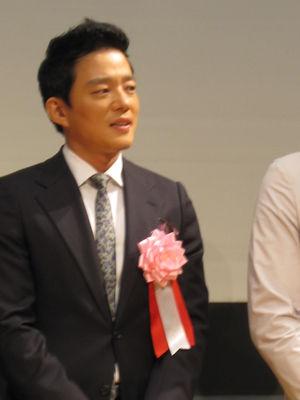
Lee Beom-soo né le 3 janvier 1970, est un acteur sud-coréen. Il est bien connu pour son rôle dans Singles, On Air, Giant, Surgeon Bong Dal-hee et History of a Salaryman. Il est surnommé par la presse coréenne « Le petit géant de Chungmuro ».